Jay Faison

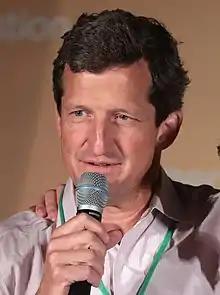
Faison speaking at the American Conservation Coalition's yearly summit (June 11th, 2022).

Jay Faison (born November 29, 1967) is an American entrepreneur and a conservative philanthropist focused on climate change from North Carolina. He was founder and CEO of SnapAV. In 2014, he sold the vast majority of his shares in SnapAV and invested $175 million to start the ClearPath Foundation.